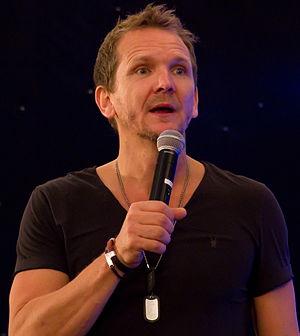
Cet article présente les personnages de la série télévisée américaine Vampire Diaries, qui compte actuellement huit saisons.
Sebastian Roché est un acteur français né le 4 août 1964 à Paris.
Cet article présente les personnages de la série télévisée américaine Supernatural.